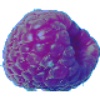
Label: Raspberry 1